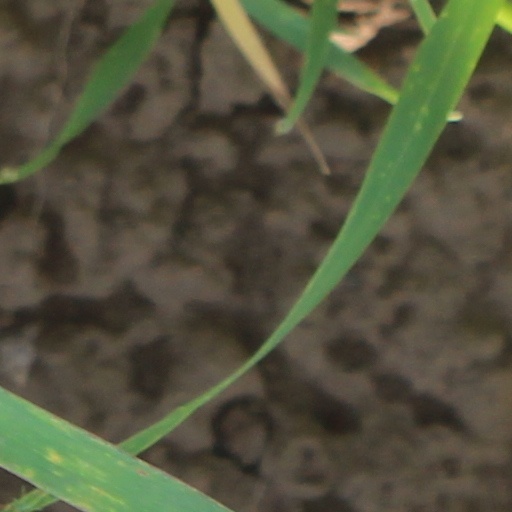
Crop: wheat